Tanno Station

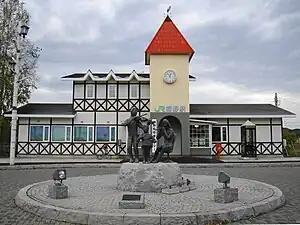
Station building

is a railway station located in the Tannocho neighbourhood of Kitami city in Hokkaidō, Japan, and services the Sekihoku Main Line operated by JR Hokkaido.